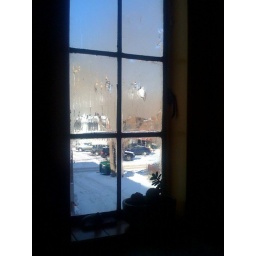
Steamy windows from radiant heat in the office